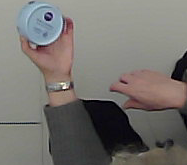
Product: nivea_baby